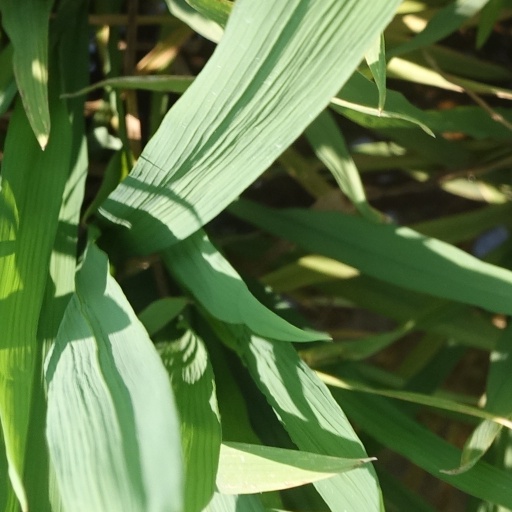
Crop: rice